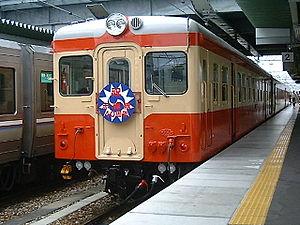
La ligne Akō est une ligne de train japonaise exploitée par la West Japan Railway Company. Cette ligne relie Aioi à Okayama. La ligne commence par une bifurcation de la ligne Sanyō en gare d'Aioi. La ligne est à nouveau connecter à la ligne Sanyō à partir de la gare de Higashi-Okayama. La ligne dans sa grande majorité, longe la mer intérieure de Seto. De la gare d'Aioi à la gare de Banshū-Akō, la ligne fait partie du réseau urbain du Kinki. Au-delà, jusqu'à Higashi-Okayama, elle fait partie de la section JR West d'Okayama.